River Biss

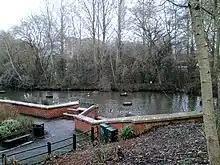
The lake in Trowbridge Town Park

Although Trowbridge is a former woollen cloth manufacturing town, for which a supply of water was required, the Biss was never substantial enough to satisfy the demands of that industry. However, there was an attempt to supply the town; the Trowbridge Water Company was formed and piped water was turned on in the town on 30 September 1874. Supplies were inadequate, however, and the venture failed. The company had premises in Waterworks Road, now a residential area.